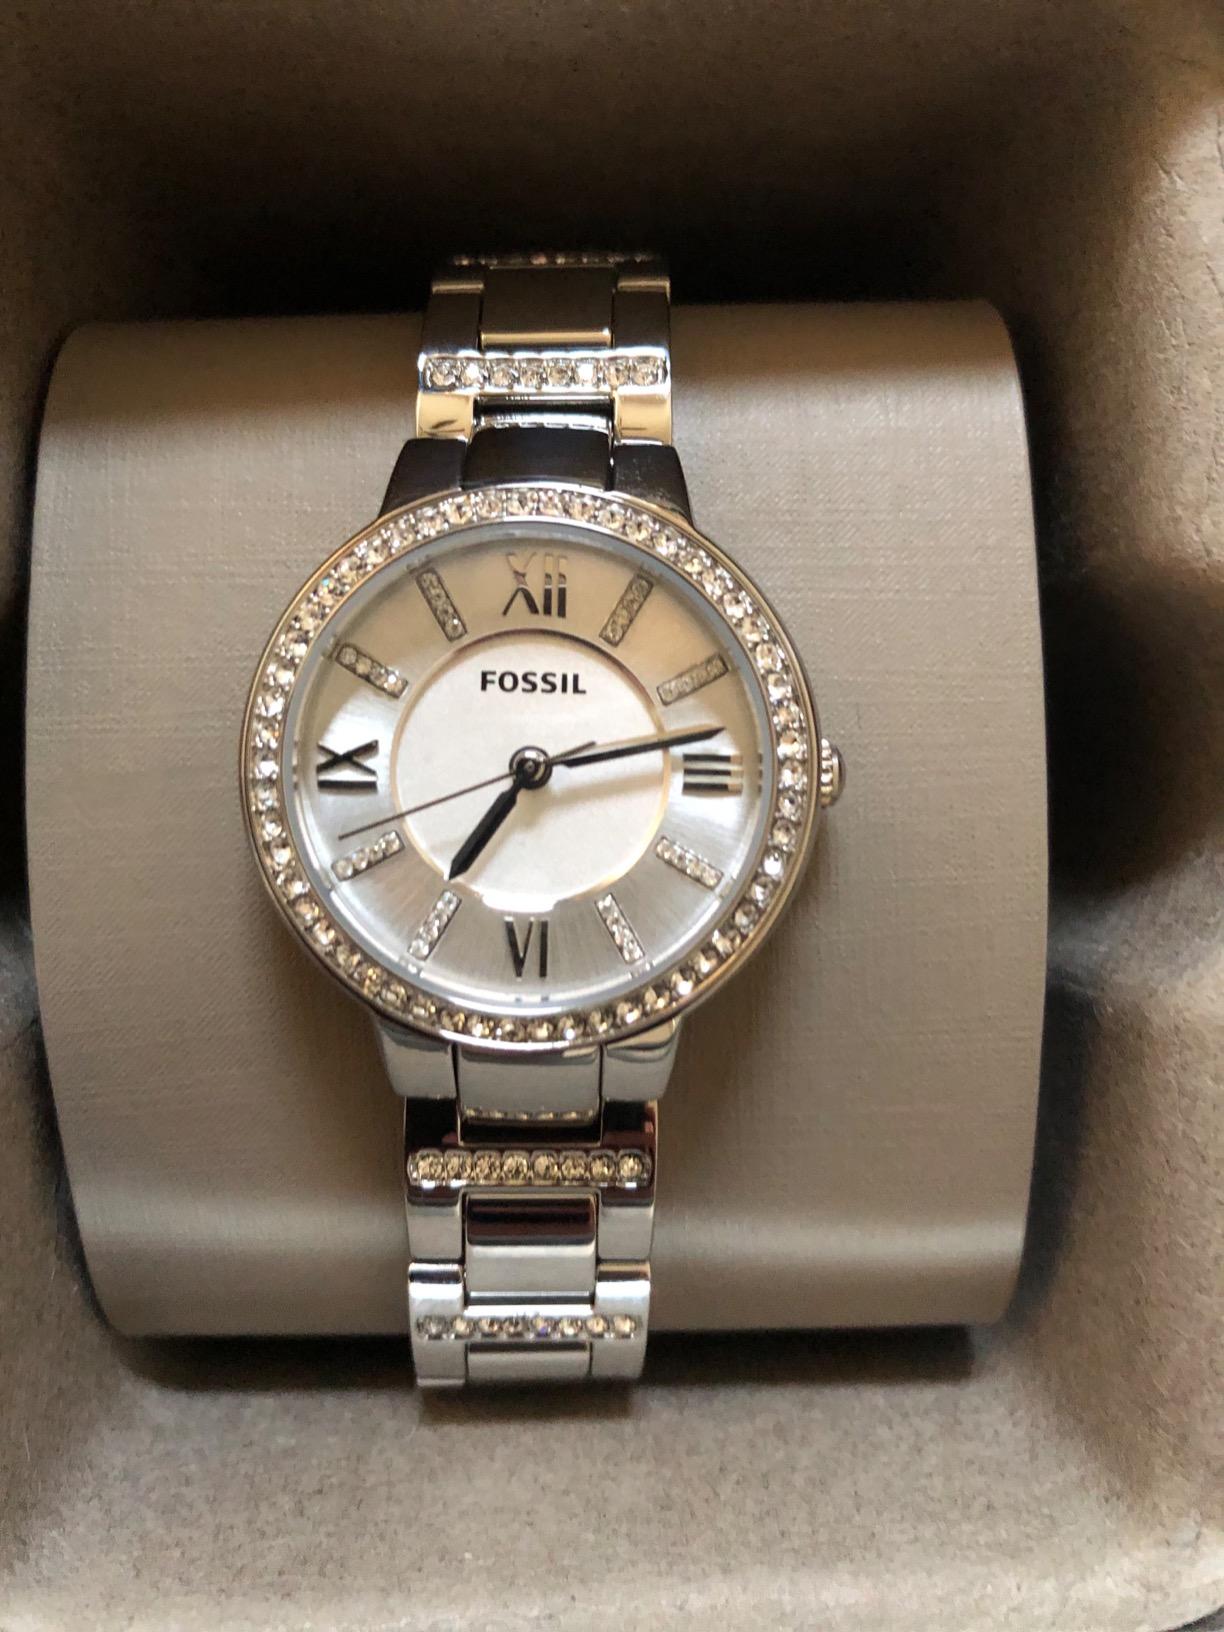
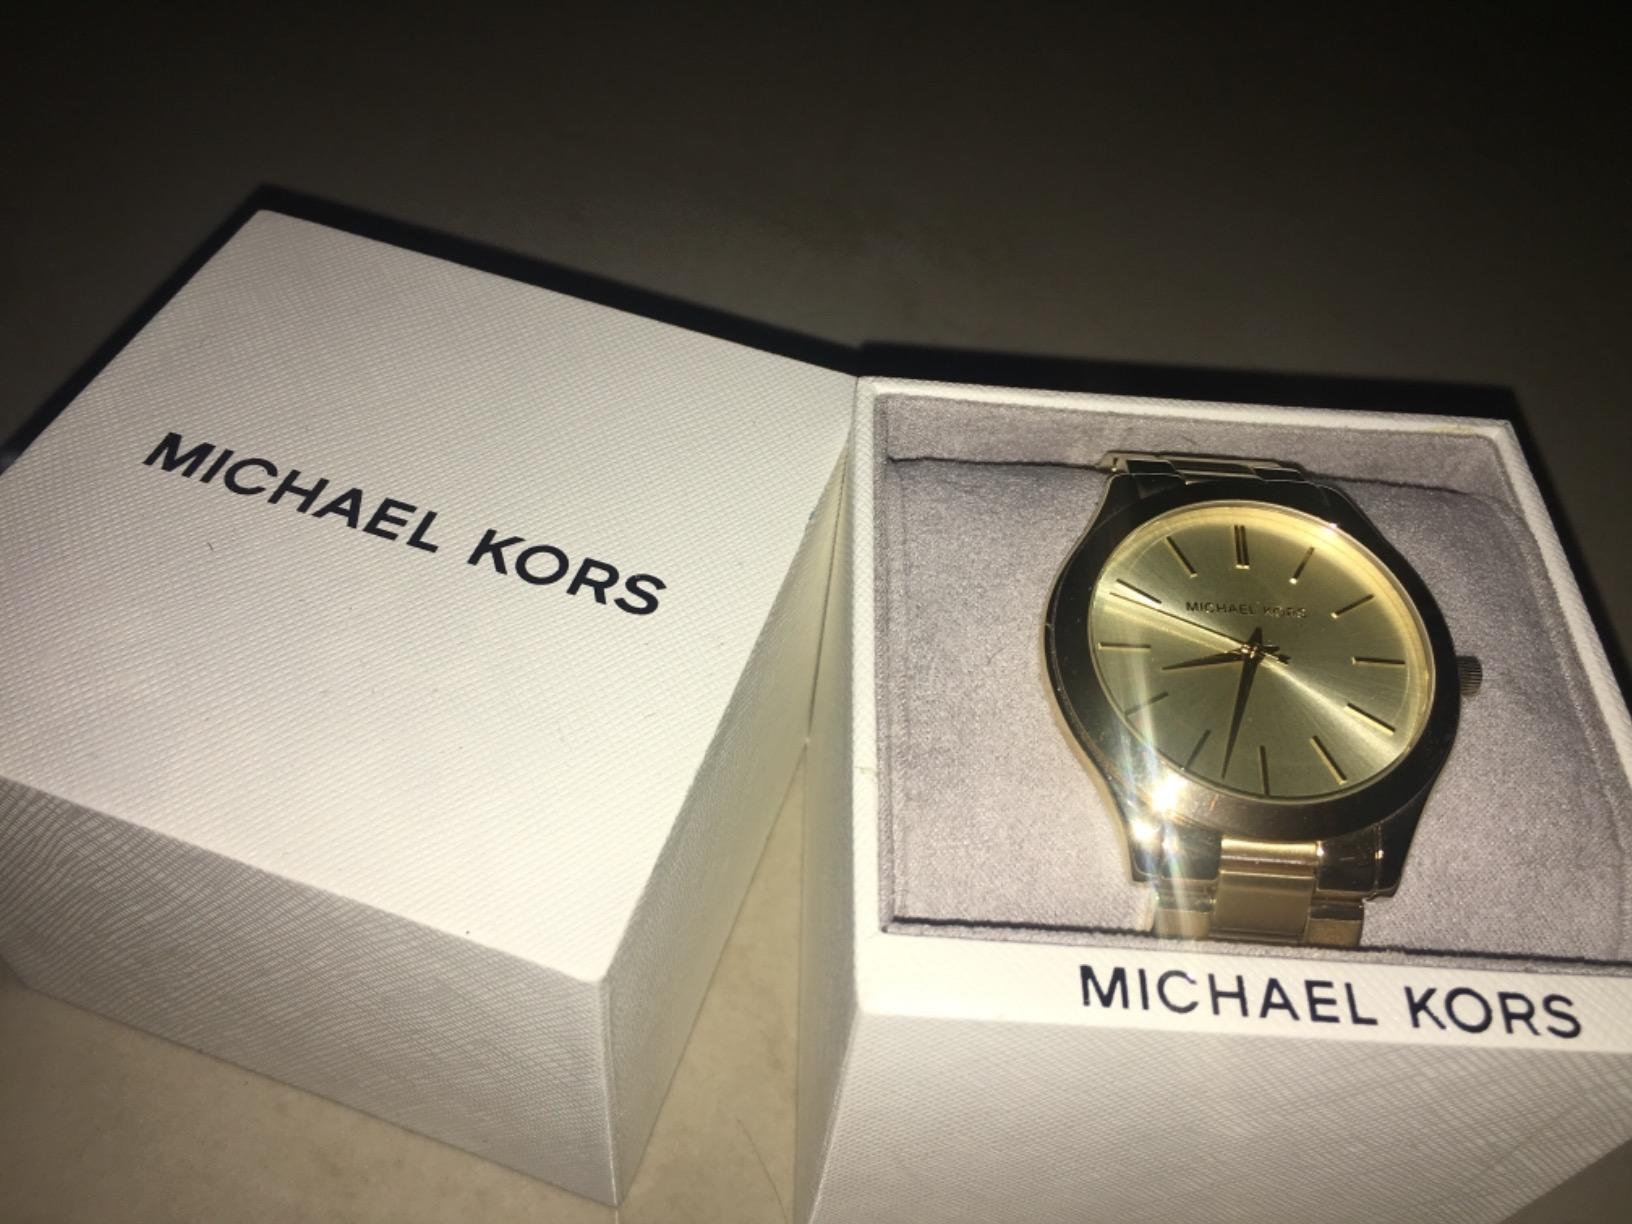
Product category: accessories_watch
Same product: no